Agnibeena

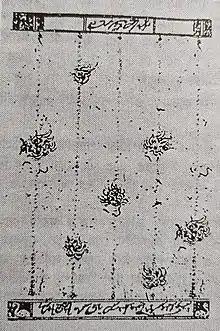
Cover of the first edition by Abanindranath Tagore

Agnibeena is the first poetry book written by Kazi Nazrul Islam, one of the most famous Bengali poets of the first half of the twentieth century. It was published in the month of Kartik, the Bengali year 1329 (October 1922). There are twelve poems in this book.